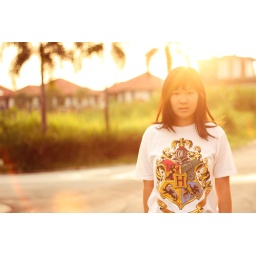
hogwarts t shirt yeeeeaaaaaaaaaa. haven't had golden hour in sooo long &lt;i&gt; explore #254&lt;/i&gt;